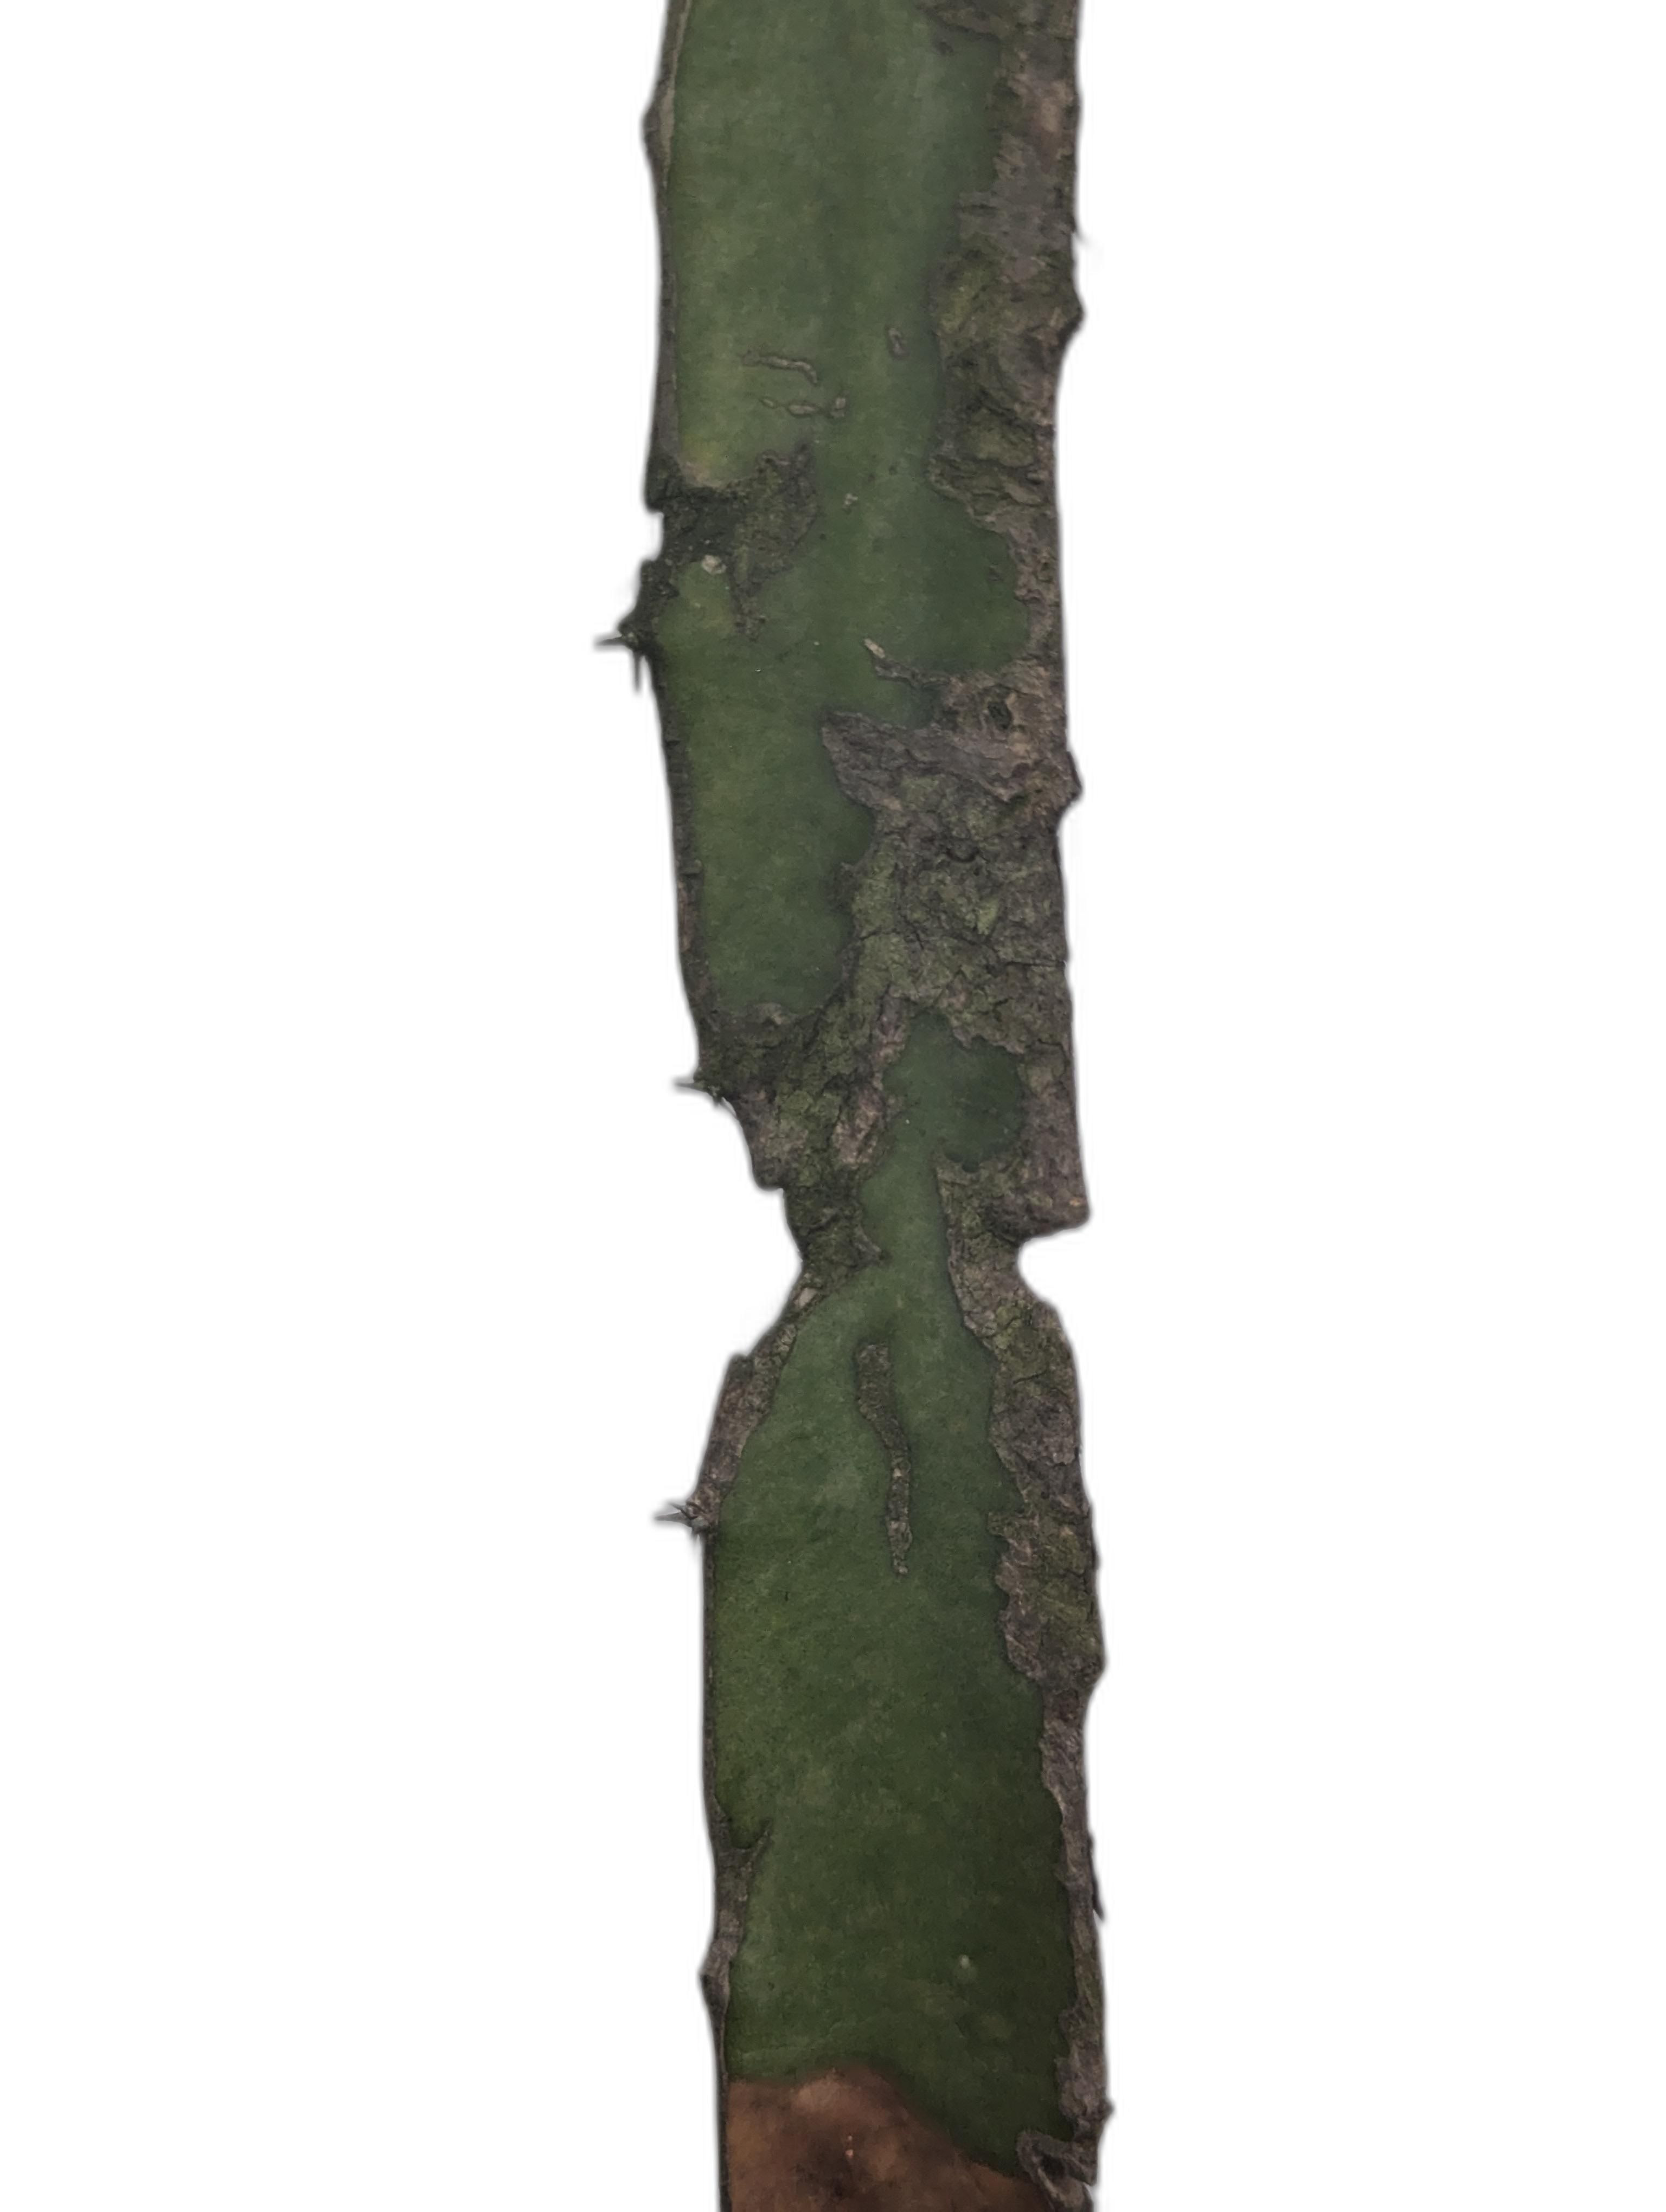
Label: Bad leaf